List of Stranger Things characters

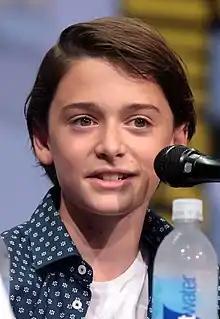
Noah Schnapp

William "Will" Byers the younger brother of Jonathan and the youngest son of Joyce, is the shy, kind, timid, and often the most overlooked member of the party. In the group's "Dungeons & Dragons" party, Will is the wizard, but later occasionally plays the role of Dungeon Master; he is referred to as "Will the Wise". In season one, he vanishes somewhere near "Mirkwood" after encountering the monster that escaped through a rift to the "Upside Down", an alternate dimension discovered by the Hawkins Laboratory scientists. Schnapp was promoted to series regular for the second season, after recurring in the first.